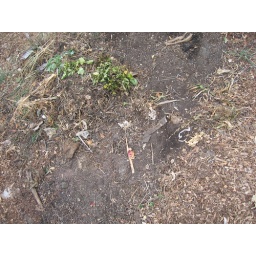
This is the ground where we put in the second production bed